Cray

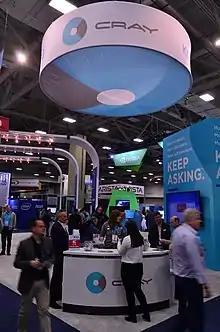
Cray stand at the 2018 Supercomputing Conference SC18 in Dallas, Texas, USA.

In May 2010, the Cray XE6 supercomputer was announced. The Cray XE6 system had at its core the new Gemini system interconnect. This new interconnect included a true global-address space and represented a return to the T3E feature set that had been so successful with Cray Research. This product was a successful follow-on to the XT3, XT4 and XT5 products. The first multi-cabinet XE6 system was shipped in July 2010. The next generation "Cascade" systems were designed make use of future multicore and/or manycore processors from vendors such as Intel and Nvidia. Cascade was scheduled to be introduced in early 2013 and designed to use the next-generation network chip and follow-on to Gemini, code named "Aries".